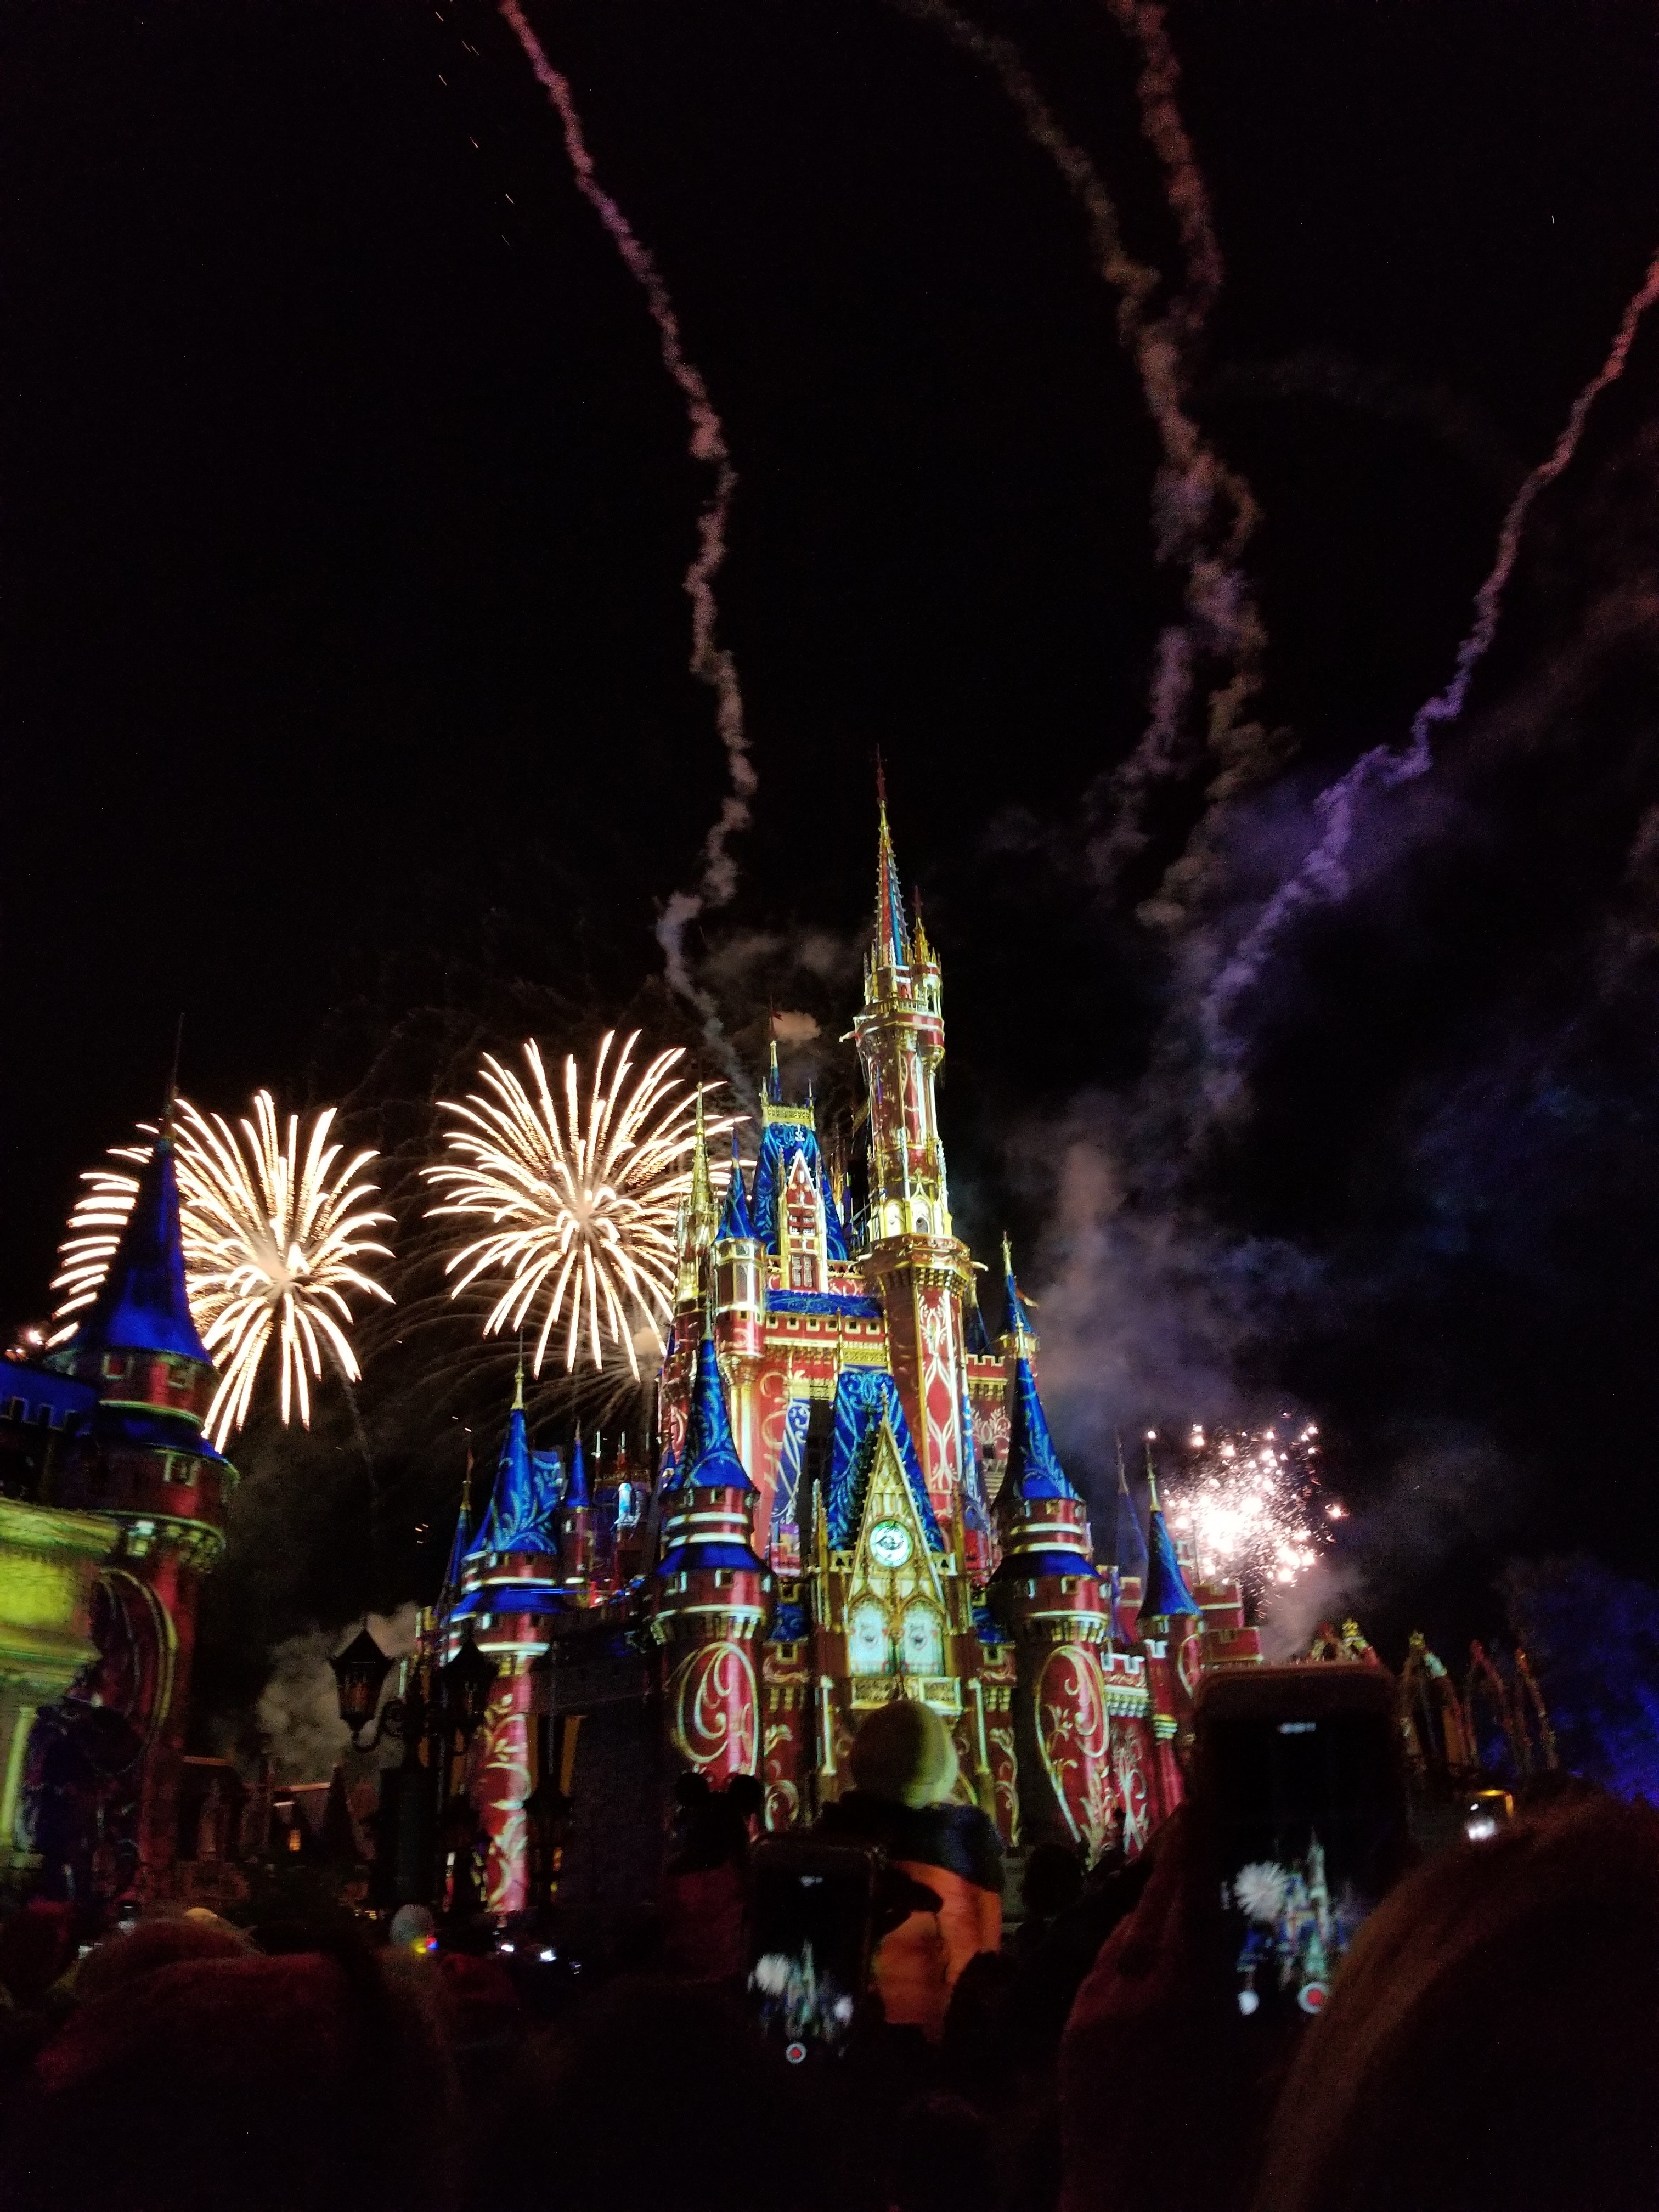
tourist attraction, night, landmark, amusement park, light, fair, festival, lighting, darkness, amusement ride, fete, recreation, fireworks, sky, metropolis, event, world, city, new year's eve, carnival, christmas lights